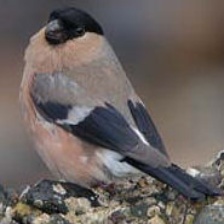
Species: EURASIAN BULLFINCH
Scientific name: PYRRHULA PYRRHULA